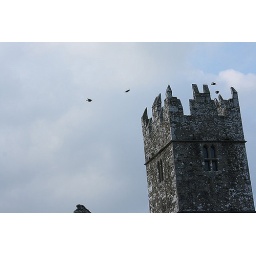
crows flying around the top of some abandoned castle we came across in the Irish Countryside